Campbellsville University

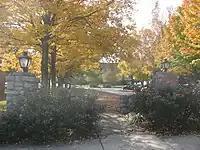
CU in the fall

The Gosser Fine Arts Center is home to Campbellsville University's School of Music. Housed in this complex are classrooms, practice rooms, faculty studios, offices, a computer lab, a piano lab, an instrumental rehearsal hall, a choral rehearsal hall, and the Gheens Recital Hall.